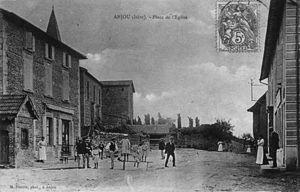
Place de l'église. Anjou, Isère, France. Carte postale ancienne.
Anjou est une commune française située dans le département de l'Isère en région Auvergne-Rhône-Alpes.